Flag of Australia

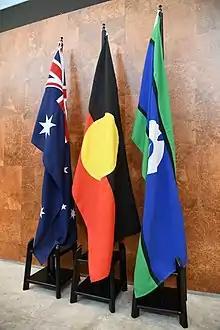
The Australian national, Aboriginal and Torres Strait Islander flags as they are often displayed at official events

In the 1940s, the federal government began to encourage public use of the blue ensign. Despite this, there remained confusion until the "Flags Act 1953" declared the Blue Ensign to be the national flag and the Red Ensign the flag of the Australian mercantile marine. It has been claimed that this choice was made on the basis that the predominately red version carried too many communist overtones for the government of the day to be legislated for as the chief national symbol. This theory is unlikely, as since 1904 the Australian Government had given precedence to the blue ensign, for example by giving the right to fly it in schools in 1940. Blue suited the anti-communist policy of the Menzies government (and other organisations such as the Catholic Church), however it was also suitable to the Labor party as it was the same colour as the Eureka Flag. The Red Ensign continues to be paraded on Anzac Day in recognition of its historical significance.